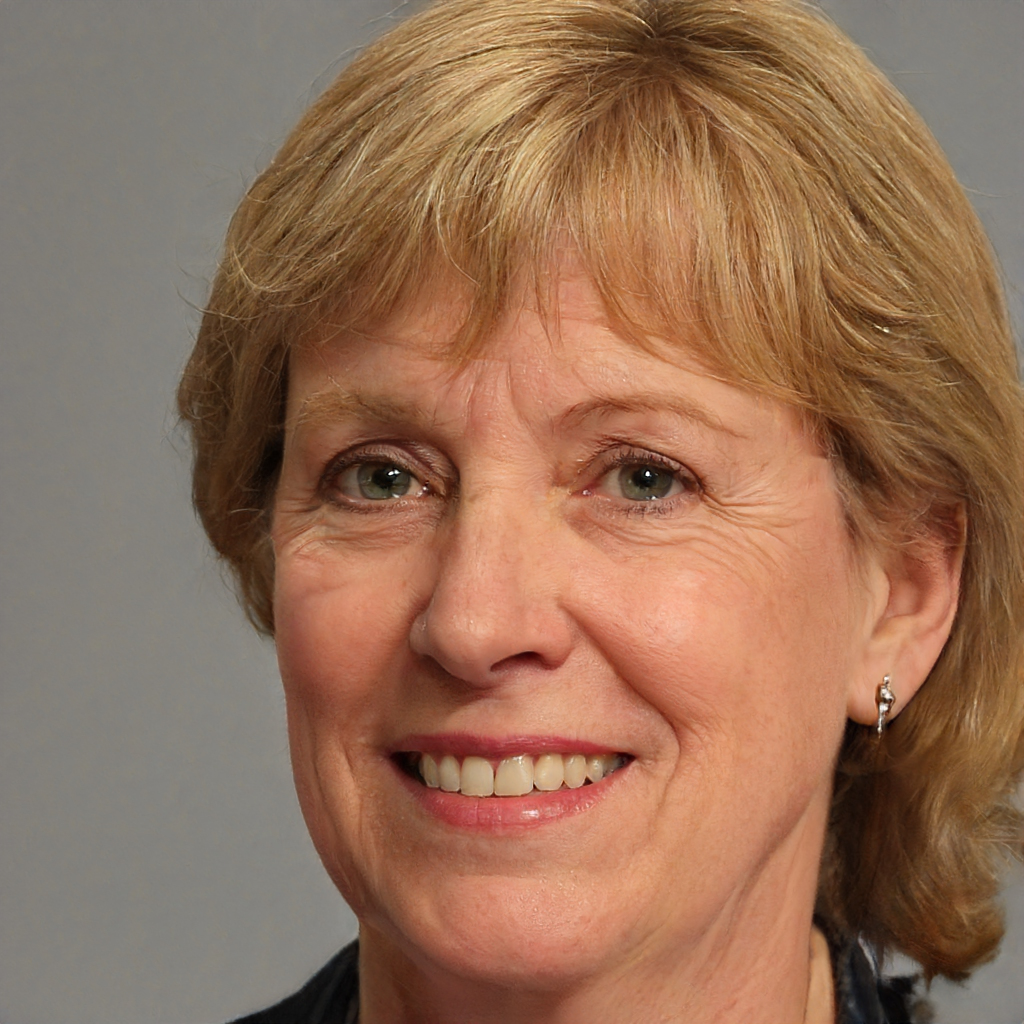
Gender: Female